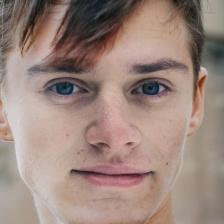
Label: faces